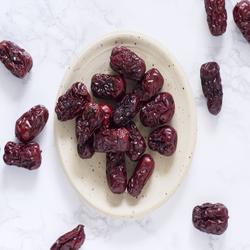
Label: Dates